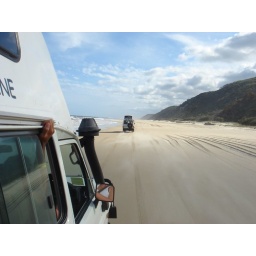
Chasing the car in front on the beach on Fraser Island